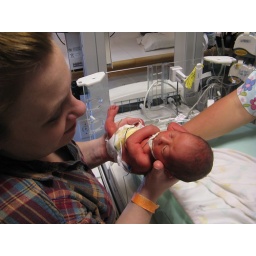
After his sponge bath by dad, mom gets to hold him while his bed is changed.